Prince Yamashiro

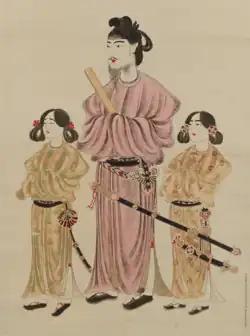
Yamashiro (right) with his father Prince Shotoku (center) and uncle Eguri (left).

He and his family committed suicide when their home was attacked by Emishi's son, Soga no Iruka, in 643. Some scholars believe Yamashiro to have been the poet-scholar Sarumaru no Taifu, about whom nearly nothing is known.